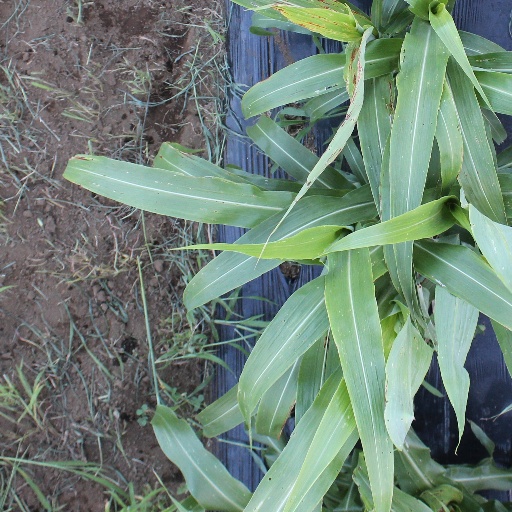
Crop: sorghum